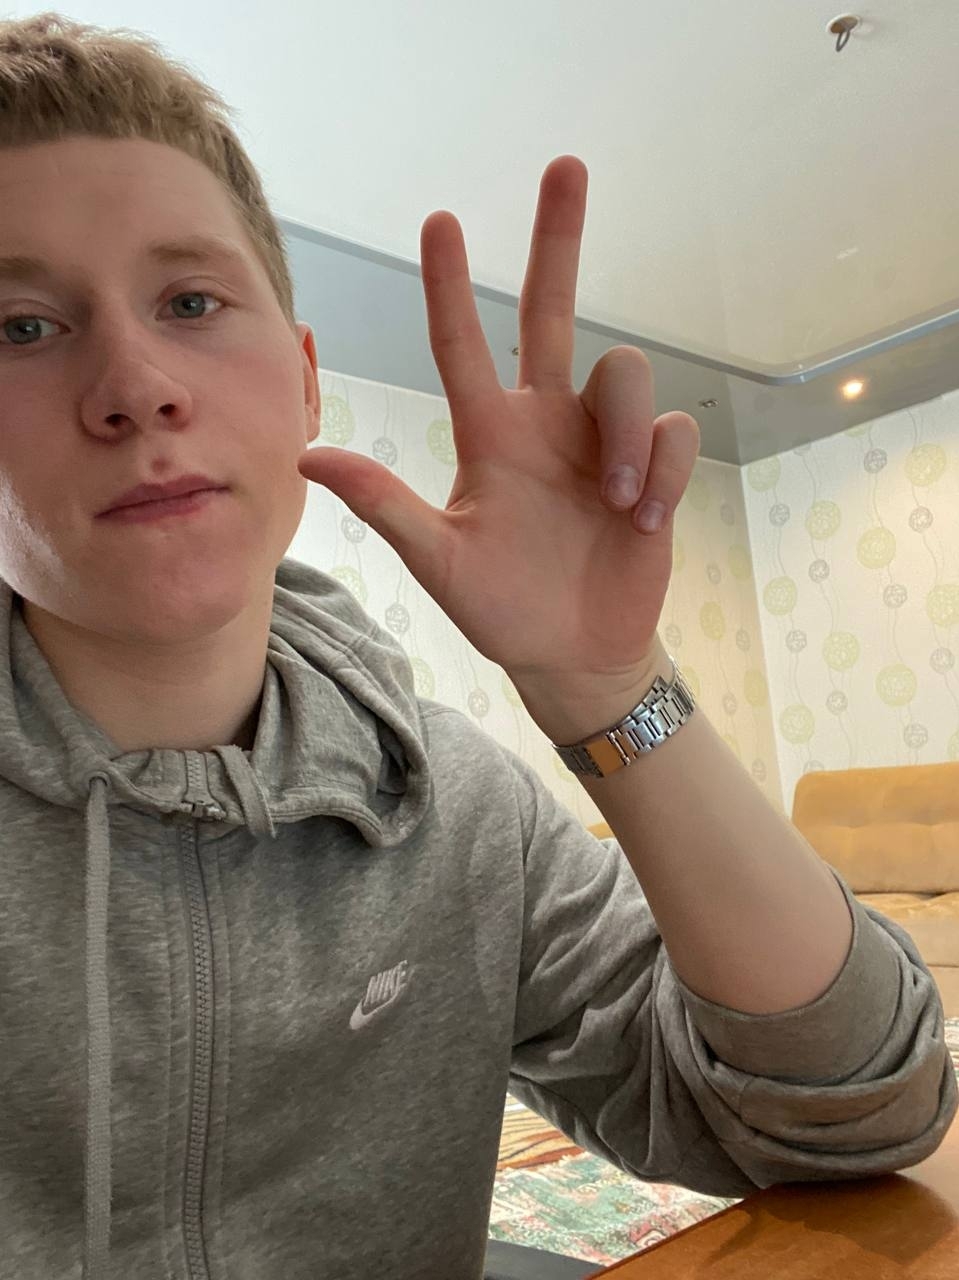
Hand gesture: three2